Brownberry (bakery)

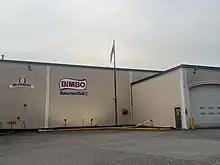

The Canadian Pacific Railway's Watertown Subdivision runs parallel to Brownberry. An industrial spur on the north side of the bakery allows for hopper cars filled with grain to be switched out. This usually happens on Sundays, Tuesdays, and Thursdays by a local CP freight train. There are always around 4–6 empty or full cars parked in the spur.